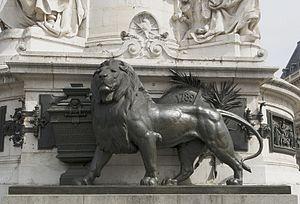
Statue de lion, Monument à la République, Place de la République à Paris. Bronze, 1883.
Le Monument à la République, dit aussi Statue de la République, est un ensemble statuaire monumental, œuvre de Léopold Morice. Inaugurée en 1883 sur la place de la République à Paris, en France, elle représente une allégorie de la République.